Aharon Roth

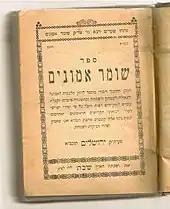
Sefer "Shomer Emunim"

His ethical will was published as "Kuntres Tsavaah" in 1947. His works, including new volumes based on his written manuscripts, continue to be published by his followers. A selection of his writings was published in English translation by Zalman Schachter-Shalomi and Yair Hillel Goelman.